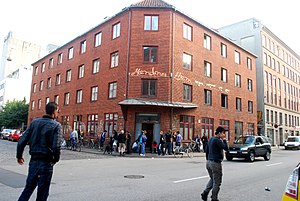
Mændenes Hjem (København)
Mændenes Hjem i juli 2011
Mændenes Hjem er en selvejende institution, der har åbent hele døgnet på hjørnet af Istedgade og Lille Istedgade på Vesterbro i København.